HMS M2 (1918)

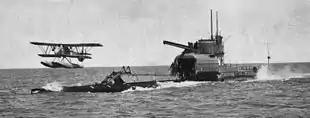
HMS M2 launching her Parnall Peto seaplane.

The M-class submarines were very large for the time at long. They were designed to operate as submarine monitors or cruisers. They displaced on the surface and when submerged. Two 12-cylinder diesel engines producing drove them on the surface; underwater, they were driven by electric motors producing .